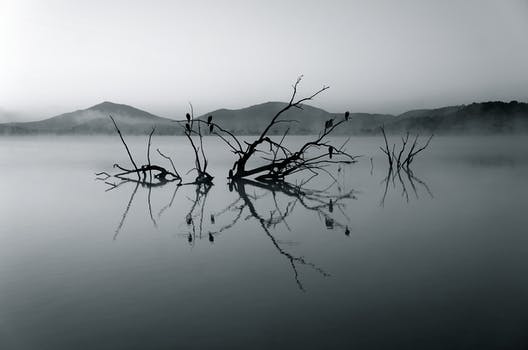
Label: No Watermark